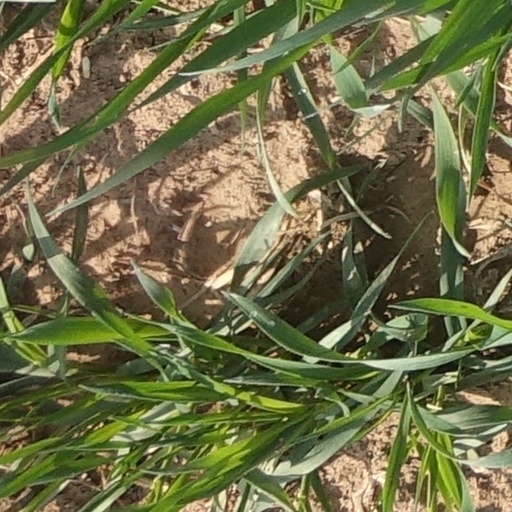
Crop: wheat